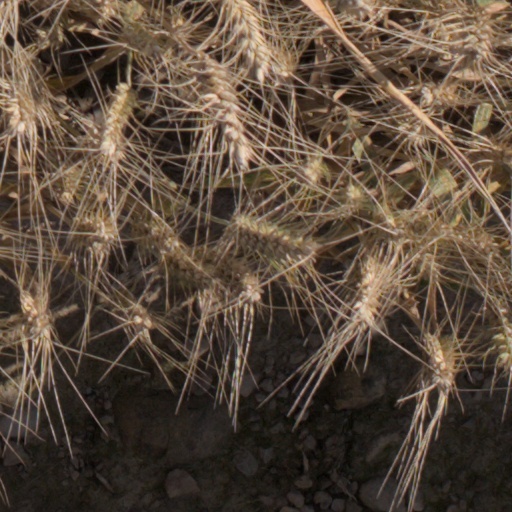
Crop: wheat